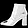
Label: Ankle boot